Fear Her

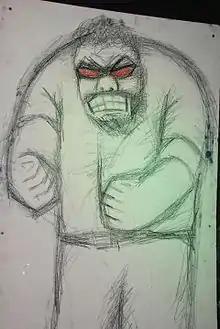
Chloe's image of her father, on display at a "Doctor Who" exhibition

The Doctor explains that if they can find the Isolus pod and provide it power, the alien will leave Chloe. A frantic Chloe draws the TARDIS and the Doctor, trapping them both in one of her sketches and forcing Rose to try to find the pod herself. She rationalises that the pod is located on the hottest spot on the street, a patch of fresh tarmac, and digs it up with council equipment. Meanwhile, Chloe has caused the entire crowd at the Olympic stadium to disappear and now is set on making everyone in the world disappear. Rose realises that the pod is powered by both heat and emotion and throws it towards the Olympic Torch—a symbol of hope, fortitude, courage, and love—as it passes down the street. The missing children and the crowd at the Olympics reappear, and Rose realises that the drawing Chloe had made of her father will similarly come to life. Chloe and her mother, Trish, are able to calm Chloe by singing the "Kookaburra" song, causing the unseen monster—having fed off of Chloe's emotions and fears—to disappear.